Adams Block

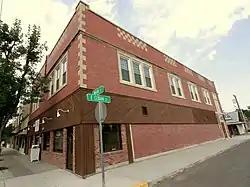

The Adams Block, at 123 Main St. in Three Forks, Montana, was built in 1918. It is an Early Commercial-style building. It was listed on the National Register of Historic Places in 1999.